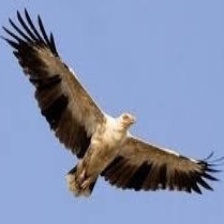
Species: PALM NUT VULTURE
Scientific name: GYPOHIERAX ANGOLENSIS
ImageNet parent category: vulture